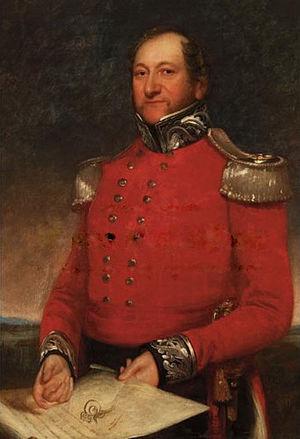
Sir Moses Haïm Montefiore, 1ᵉʳ baronnet, fut l'un des plus célèbres juifs anglais du XIXᵉ siècle, à l'instar de Benjamin Disraeli. Financier, Montefiore fut un grand philanthrope activiste et bâtisseur qui devint shérif de la Cité de Londres et de Middlesex, et fut fait baronnet Montefiore de l'île de Thanet, en 1846.
L'affaire de Damas se réfère aux événements de dimension internationale faisant suite à l'arrestation de treize membres de la communauté juive de Damas en 1840, accusés d'avoir assassiné un moine chrétien pour des raisons de rituel.